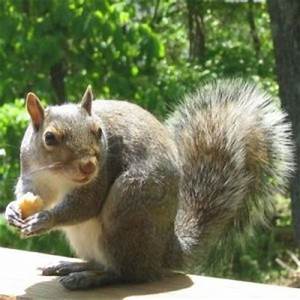
Label: squirrel